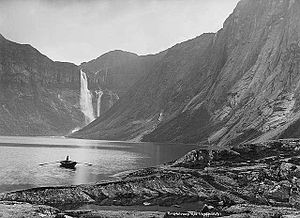
Vandfald i Norge
Ringedalsfossen, eller Skjeggedalsfossen, som også blev tørlagt i samme udbygning som Tyssestrengene
Norge er et land med mange vandfald eller fosser som de hedder på norsk, og de højeste vandfald i landet er også blandt de højeste både i Europa og hele verden.